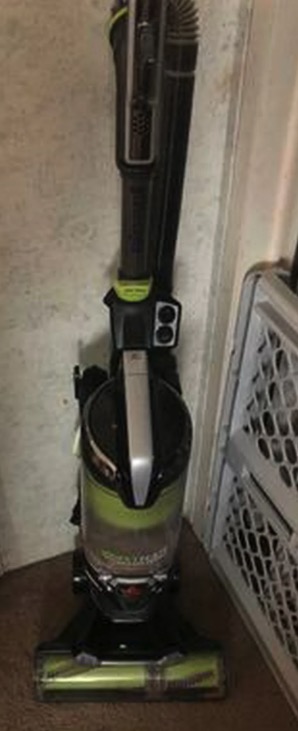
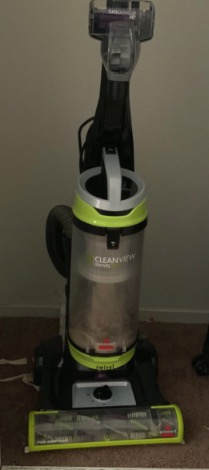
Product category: items_vacuum
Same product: no